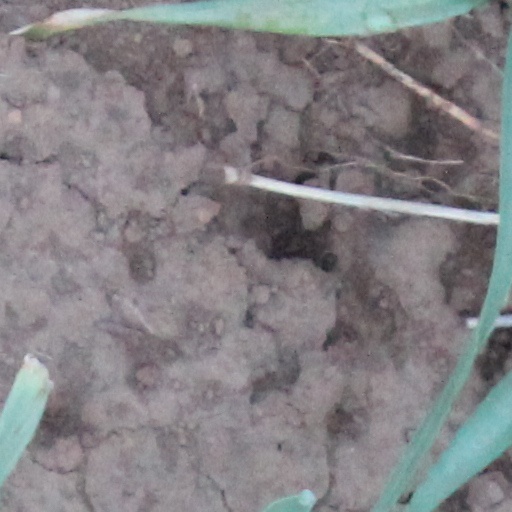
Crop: wheat